Walter Wager

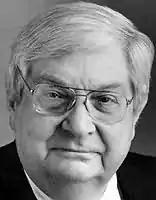
Walter Wager

Walter Herman Wager (September 4, 1924 – July 11, 2004) was an American crime and espionage-thriller novelist and former editor-in-chief of "Playbill" magazine. The movie "Telefon", starring Charles Bronson, was inspired by his novel of the same name. His book "58 Minutes" was adapted into "Die Hard 2", starring Bruce Willis.